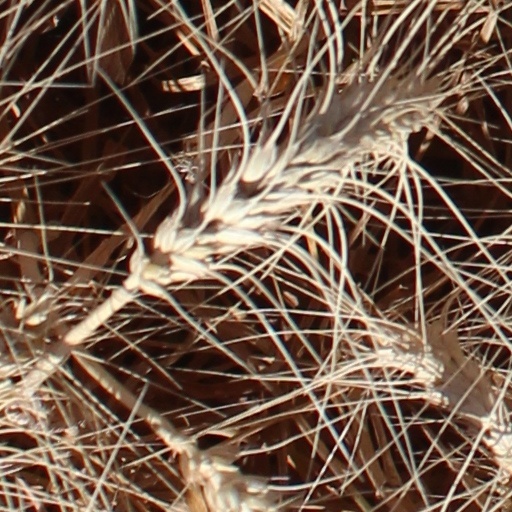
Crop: wheat